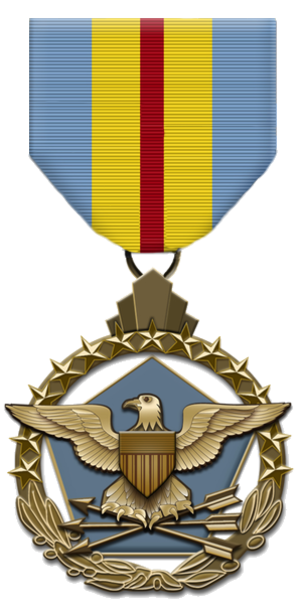
La Defense Distinguished Service Medal est une décoration américaine remise à un militaire pour une contribution extraordinairement éminente à la sécurité nationale et à la défense des États-Unis. Elle est de fait décernée aux responsables militaires et aux haut-gradés ayant travaillé au côté du Secrétaire de la Défense ou ayant servi dans le Joint Chiefs of Staff. Une des caractéristiques de cette décoration est qu'elle est remise uniquement par le Secrétaire de la Défense qui en choisit également les récipiendaires, elle est cependant rarement attribuée.
Les décorations interarmées américaines sont des récompenses et des décorations qui sont attribuées par les forces armées des États-Unis aux membres de ses cinq branches. Ces médailles sont considérées comme « inter service » et attribuées selon les mêmes critères pour les différentes composantes de l'armée.